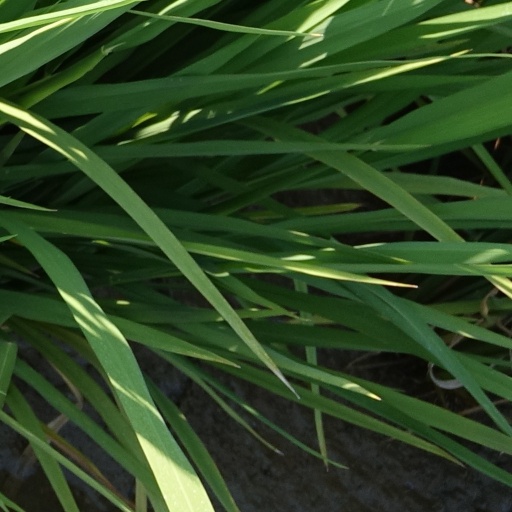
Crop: rice